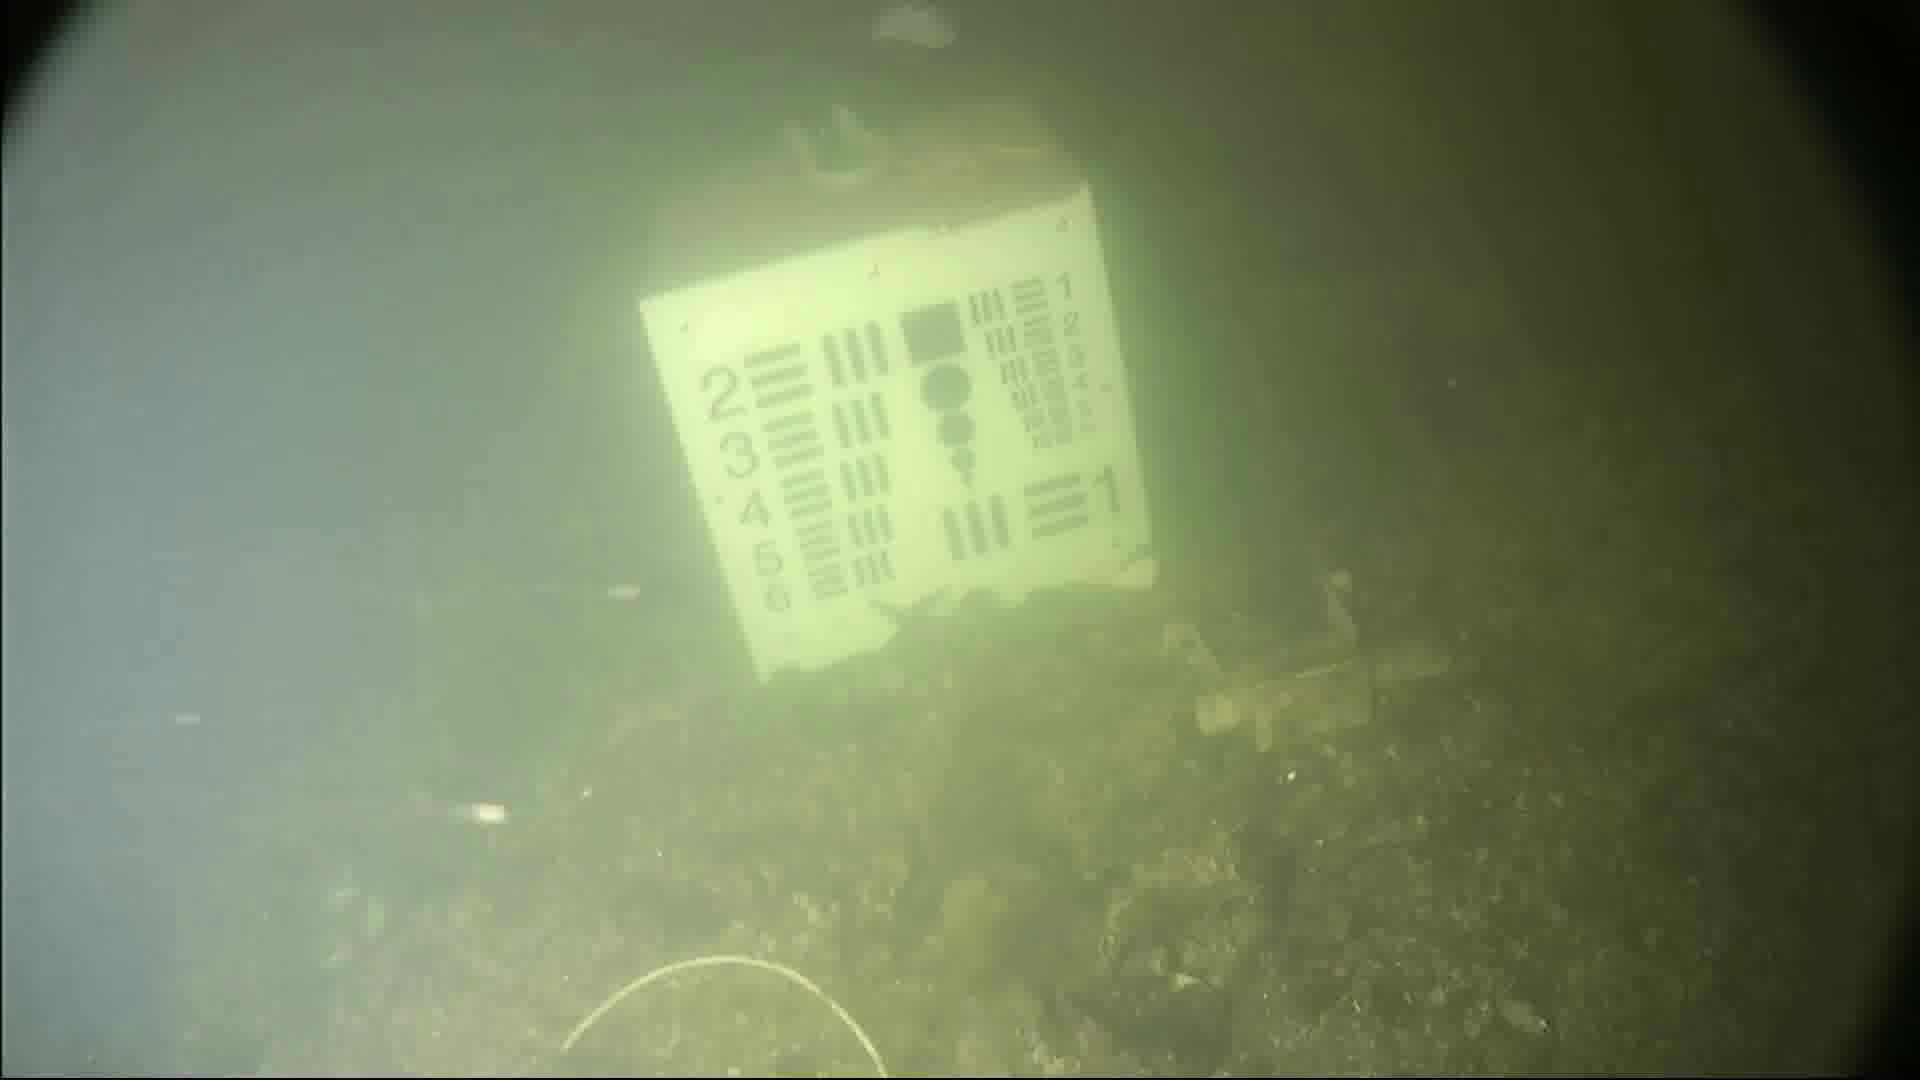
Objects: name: jellyfish
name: starfish